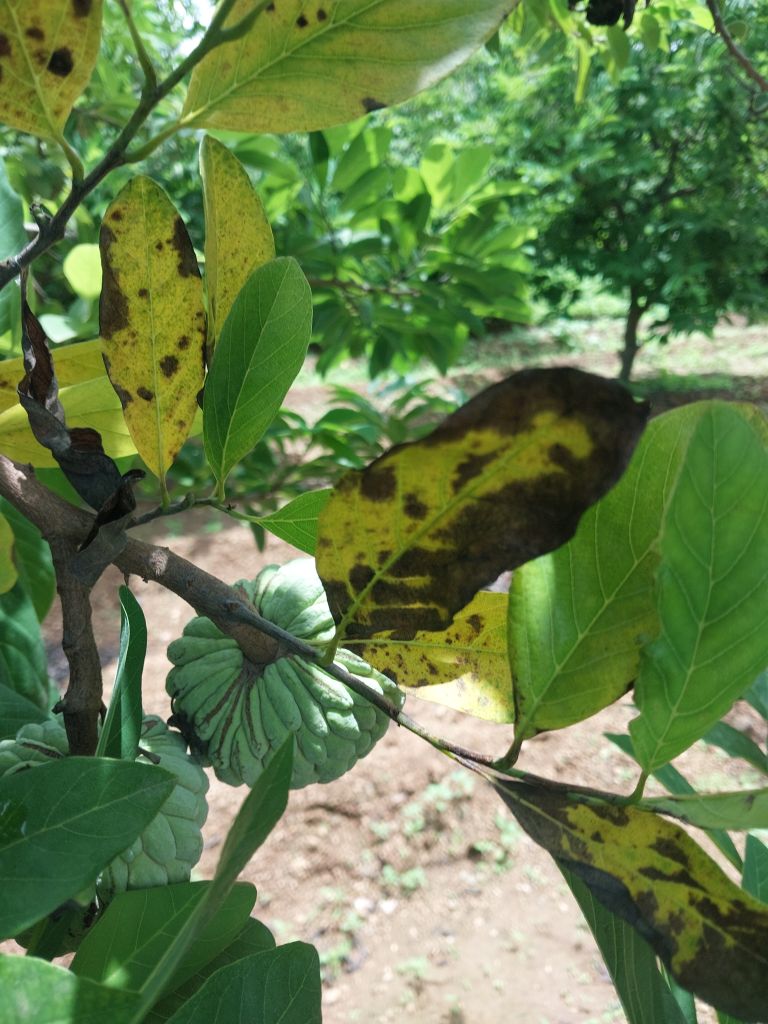
Disease label: Leaf spot on Leaves